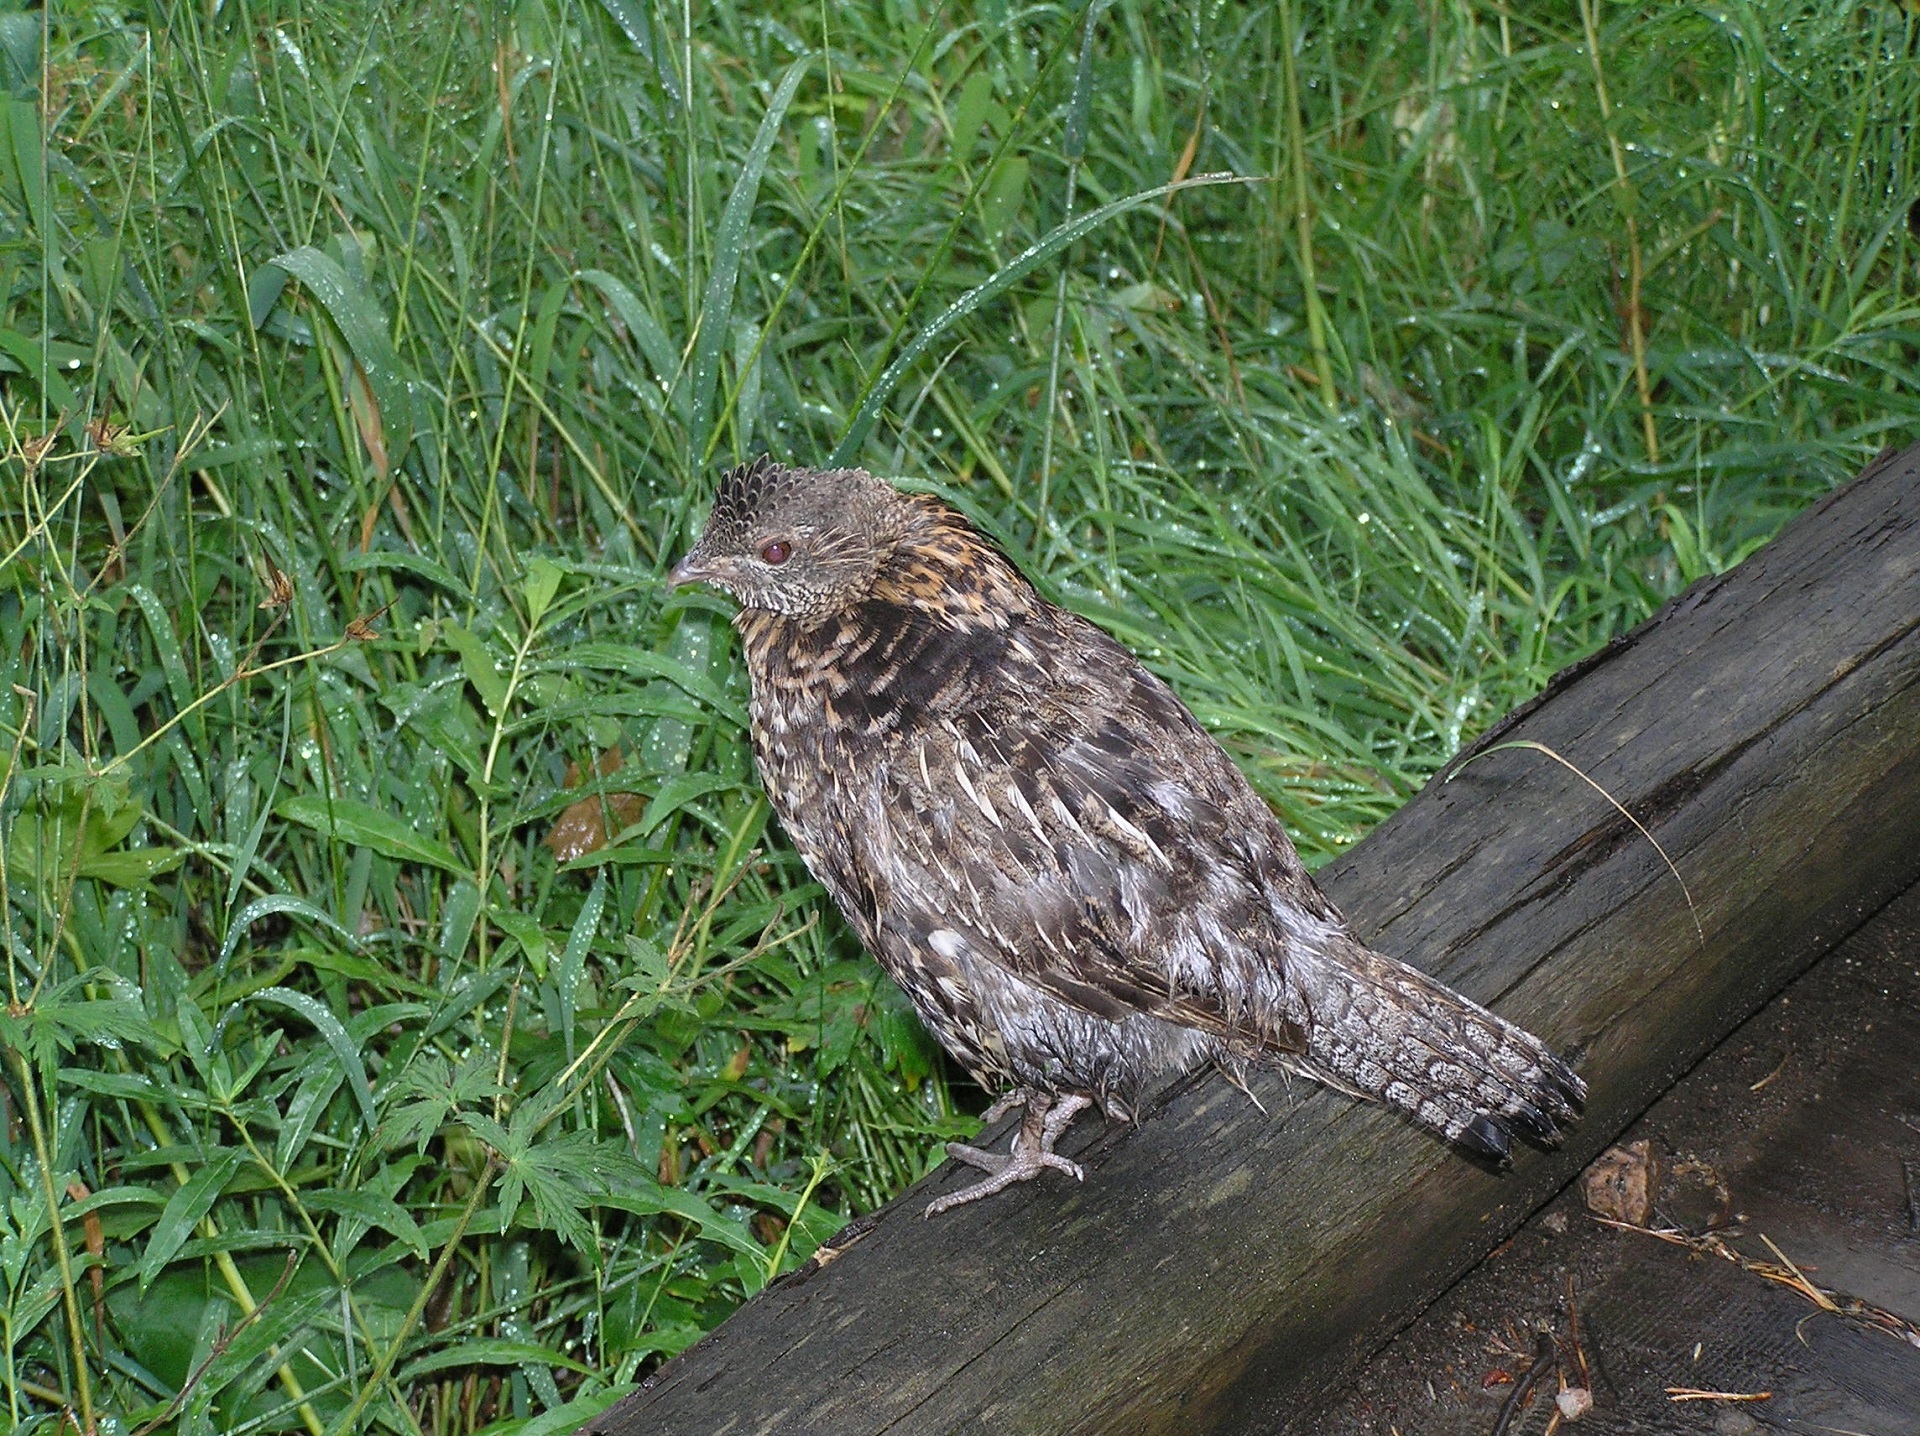
nature, bird, ground, rain, looking, wildlife, wild, standing, log, portrait, beak, hawk, fauna, bird of prey, vertebrate, perched, ruffled grouse